Self-balancing scooter

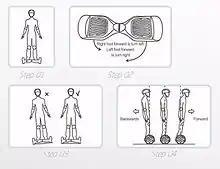
How to ride self-balancing scooter images step by step

The device has two diameter wheels connected to a self-balancing control mechanism using built-in gyroscopic and a sensor pad. By tilting the pad the rider can control the speed and direction of travel achieving speeds from 6 to 15 miles per hour (9.7 to 24 km/h) with a range of up to dependent on model, terrain, rider weight and other factors.